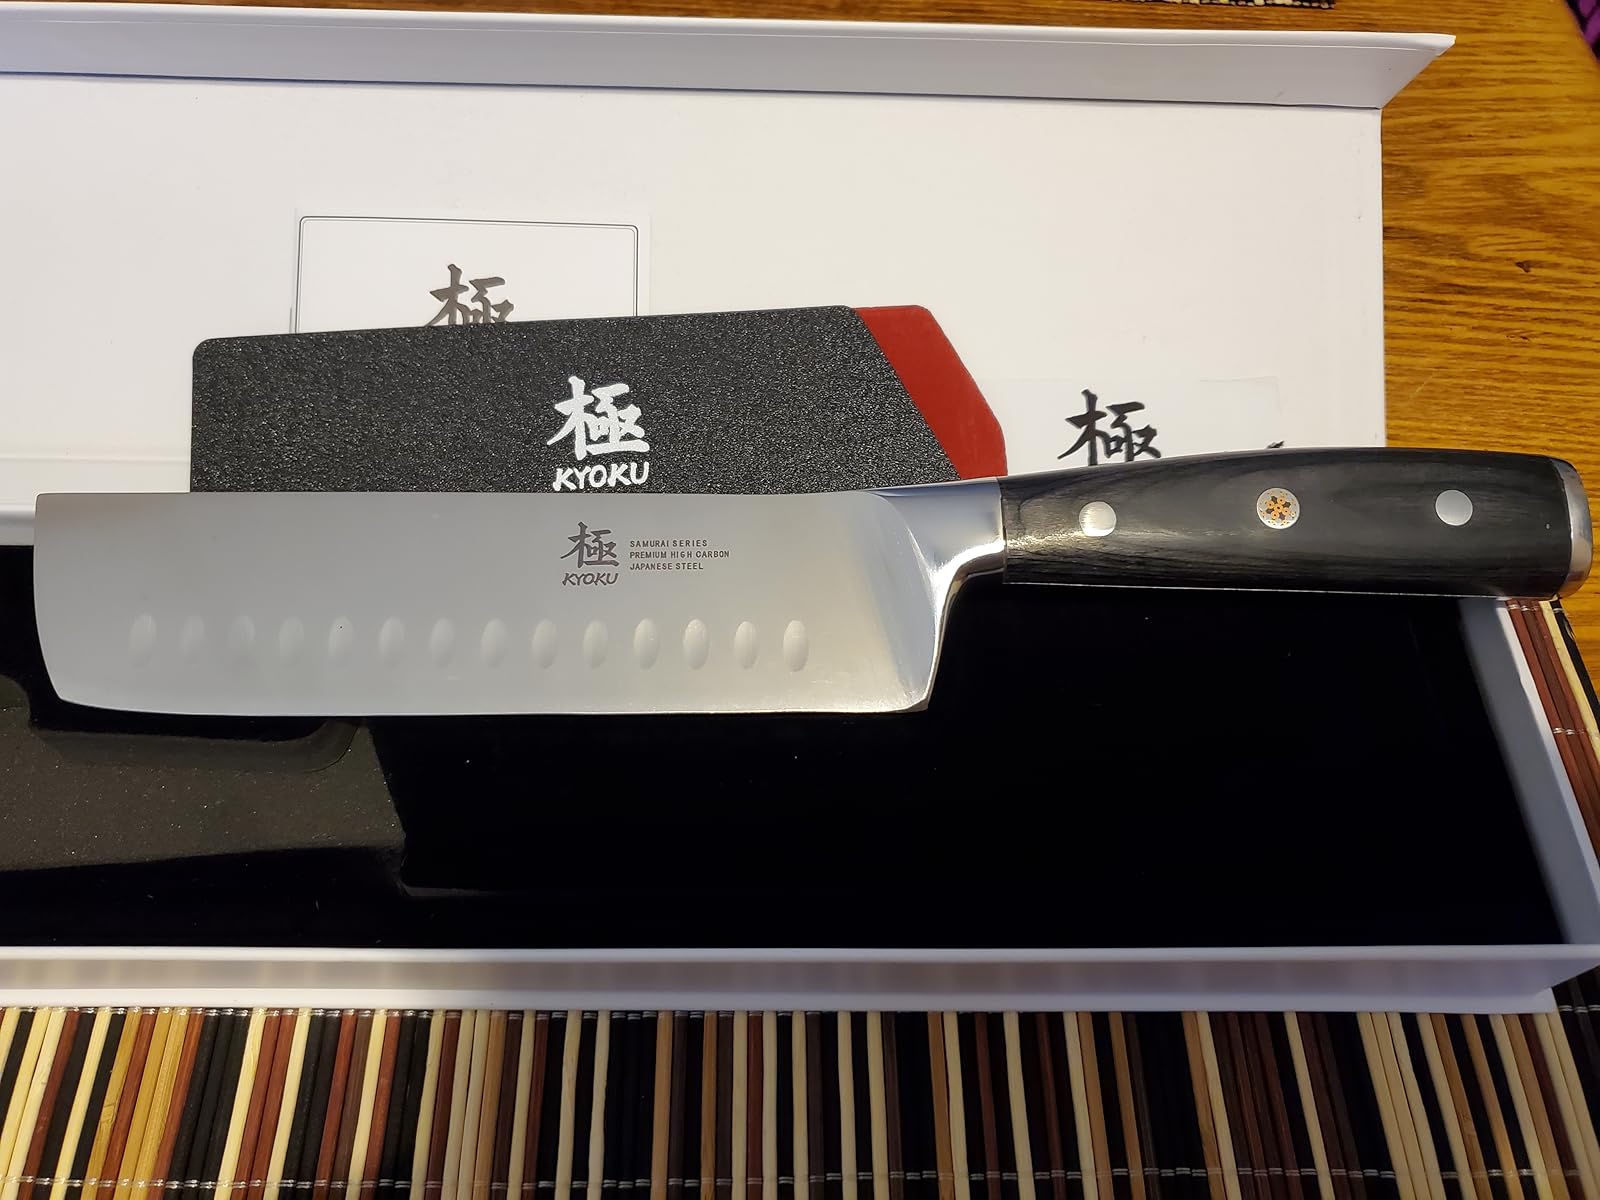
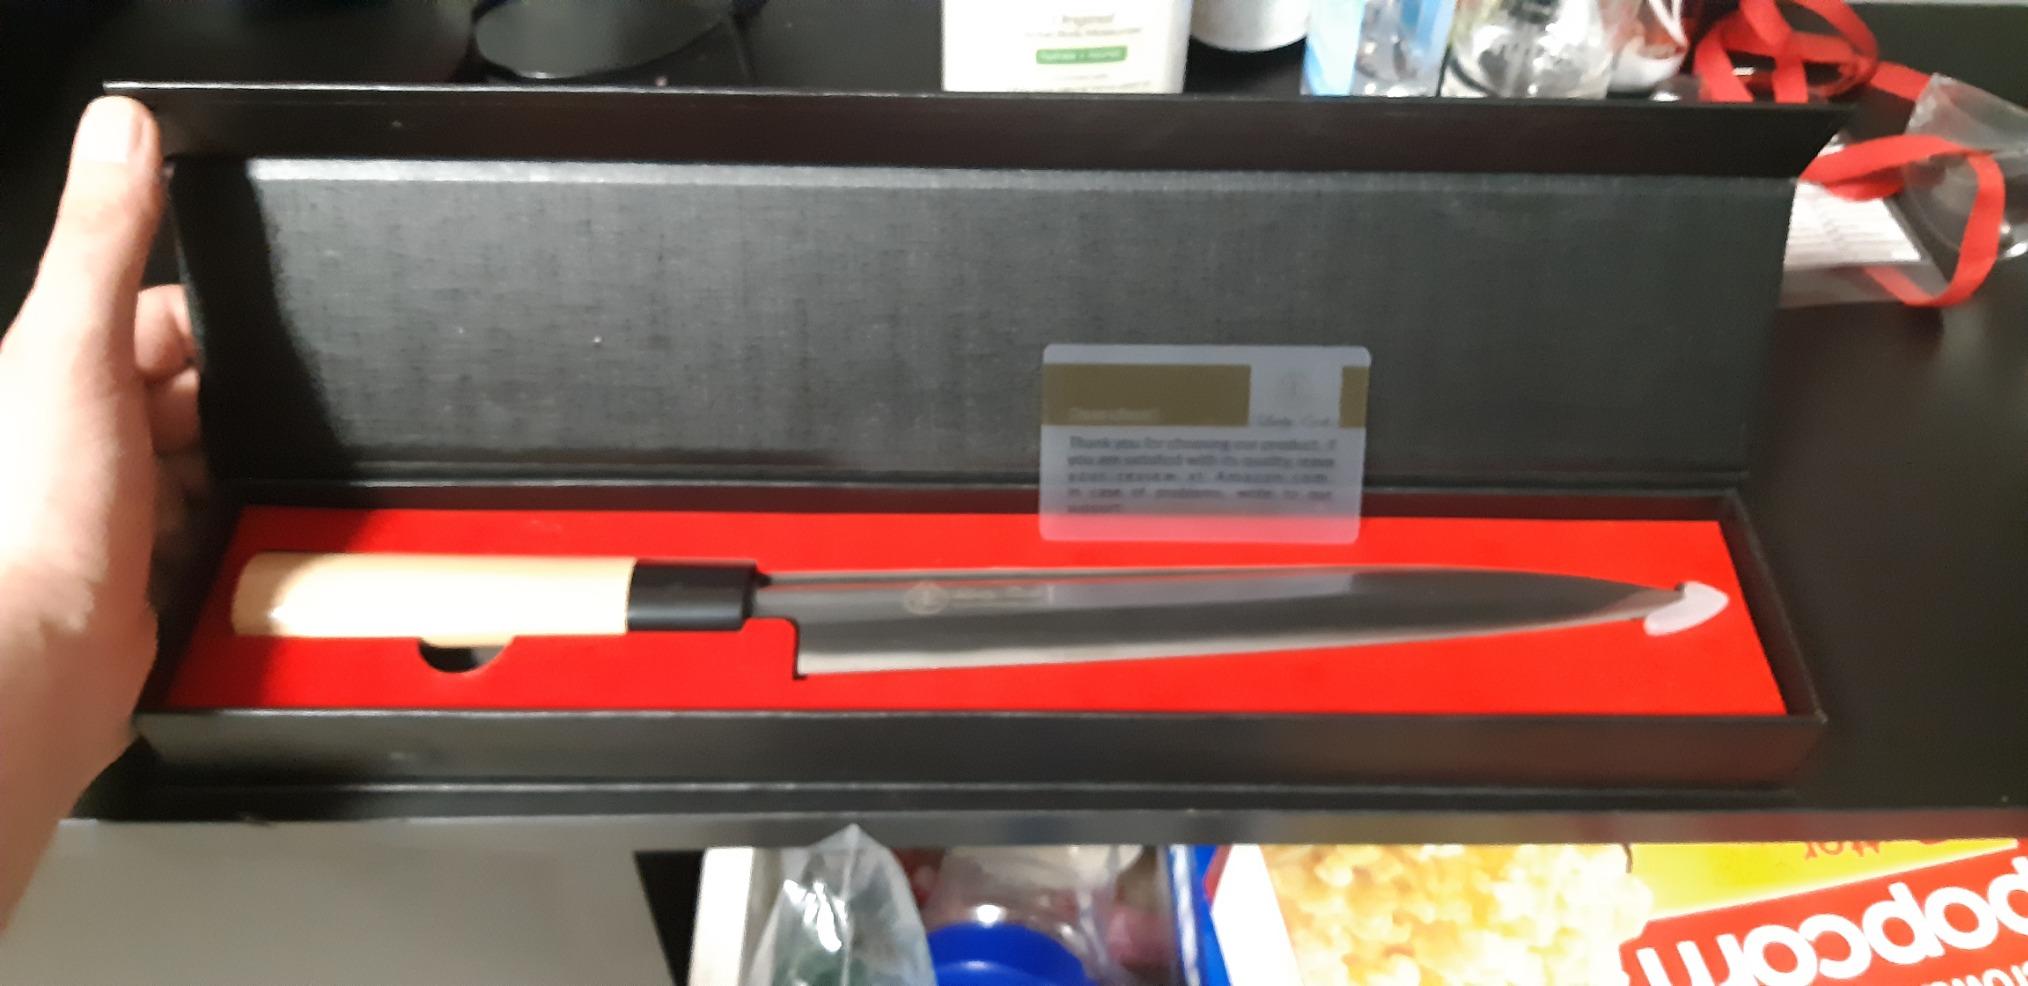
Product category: items_knife
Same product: no